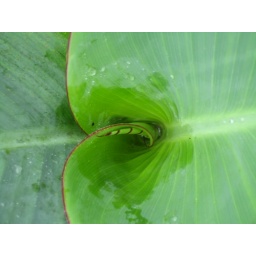
Leaf in the cloud forest